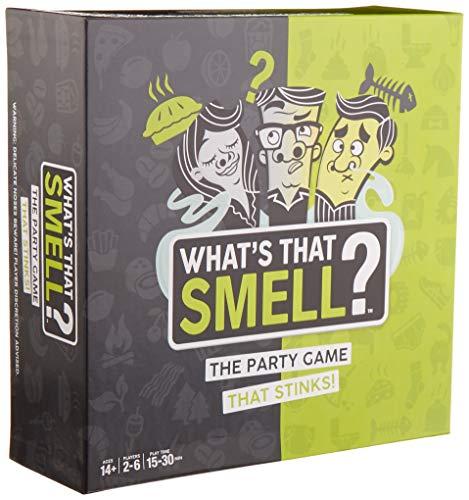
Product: WowWee What's That Smell? The Party Game That Stinks - Scent Guessing Game For Adults & Families
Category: Toys & Games | Games & Accessories | Card Games
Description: A hilariously Fragrant guessing game that puts your sniffer to the test with over 50 smells from nice to downright nasty.
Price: $27.99
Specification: ProductDimensions:8.2x2.9x8.2inches|ItemWeight:8.8ounces|ShippingWeight:11.4ounces(Viewshippingratesandpolicies)|DomesticShipping:ItemcanbeshippedwithinU.S.|InternationalShipping:ThisitemcanbeshippedtoselectcountriesoutsideoftheU.S.LearnMore|ASIN:B0794LSWH4|Itemmodelnumber:7910|Manufacturerrecommendedage:13yearsandup